Marie Curie, une femme sur le front

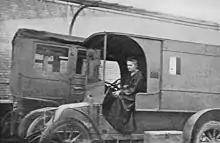
Marie Curie driving a "" in 1915

Marie Curie, Nobel laureate in physics and chemistry, directs the Radium Institute when World War I breaks out in 1914. She equips a first van with X-ray equipment and goes to the site of the Battle of the Marne. The field hospital she takes care of becomes notable for the few deaths recorded. In addition to the help of Doctor Claudius Regaud, one of her collaborators who works on the treatment of cancer by radiotherapy, Marie Curie receives that of her 17-year-old daughter, Irène. She quickly equips other vehicles, nicknamed by the soldiers “the ”. Following the different fronts, her work becomes recognised and radiography, which until then was mainly an amusement for the public, became a precious aid for medicine.